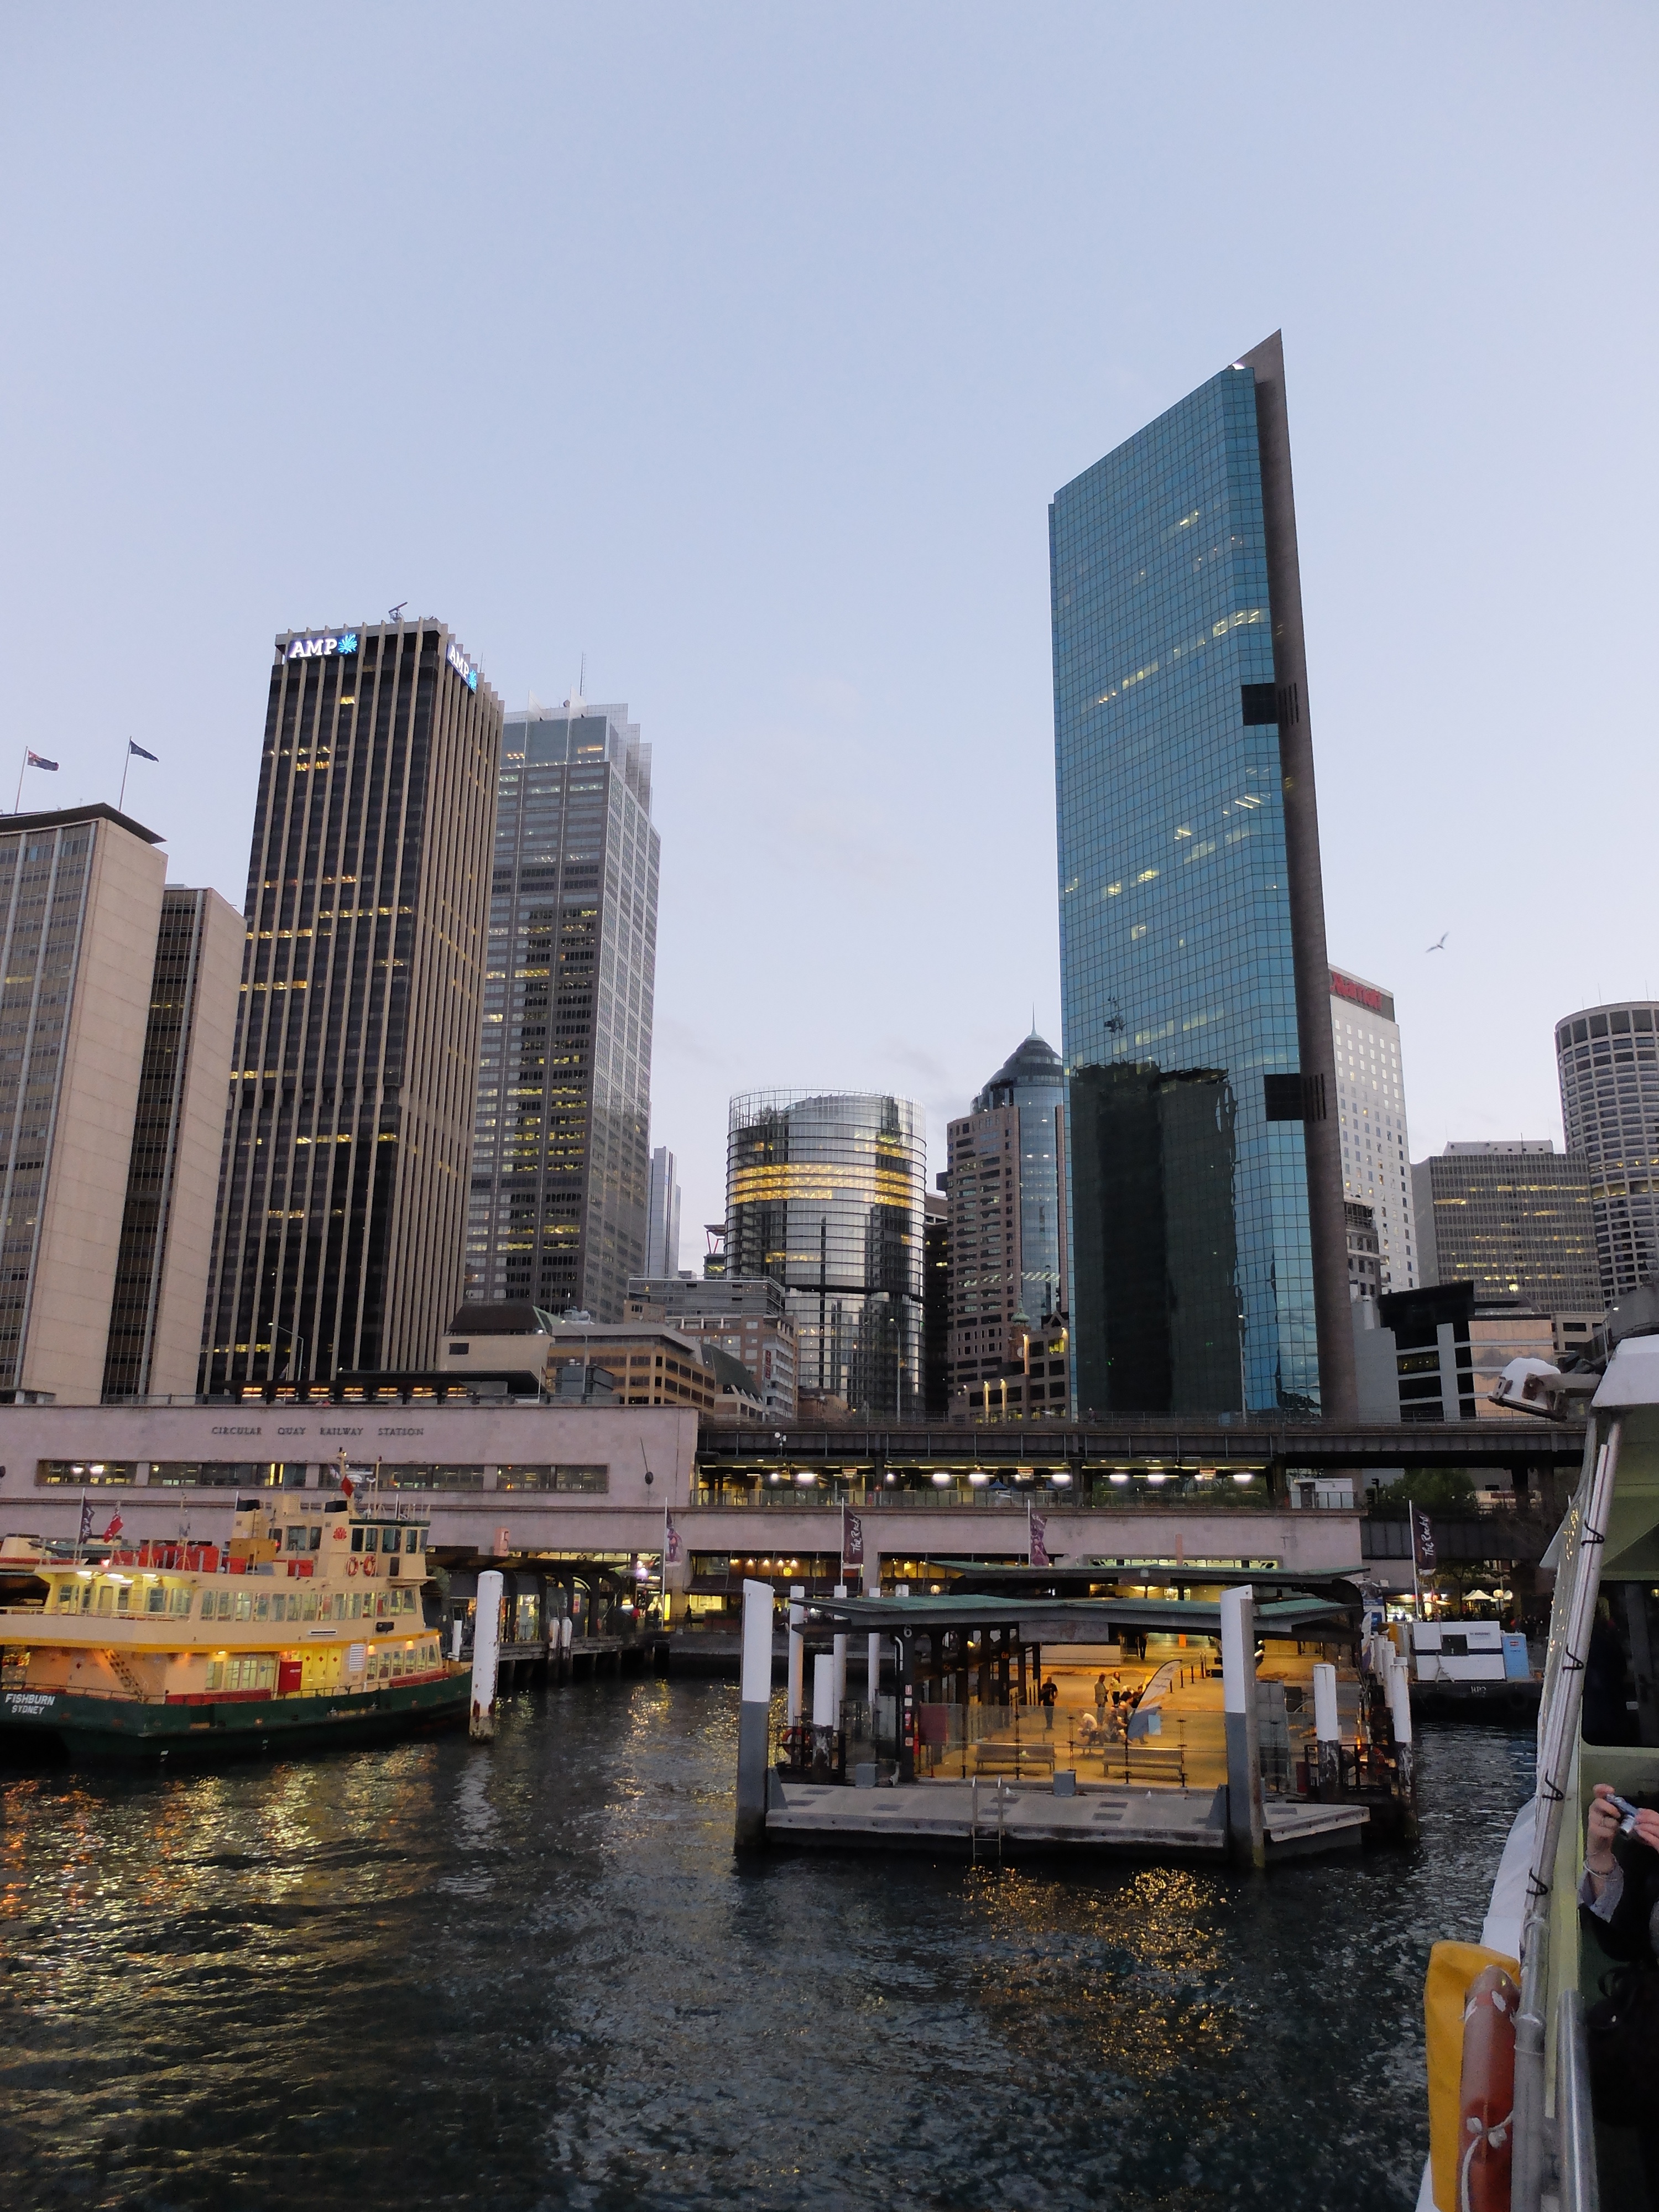
dock, architecture, skyline, city, skyscraper, cityscape, downtown, reflection, vehicle, tower, landmark, harbor, waterway, tower block, metropolis, urban area, human settlement